Château de Fléville

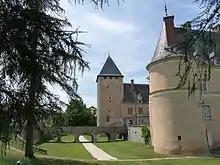
The original, square donjon and the drained moat

Fléville's architecture is mostly typical of the early French Renaissance architecture – however, it includes an unusual balcony running along the entire façade that reflects the influence of Italian architecture of the time on Lorraine. It was built around the ruins of an earlier feudal castle, including a moat that has long since been drained. The entire Château, including the furnished interior, is open to the public and includes several rooms dedicated to the history of Lorraine.